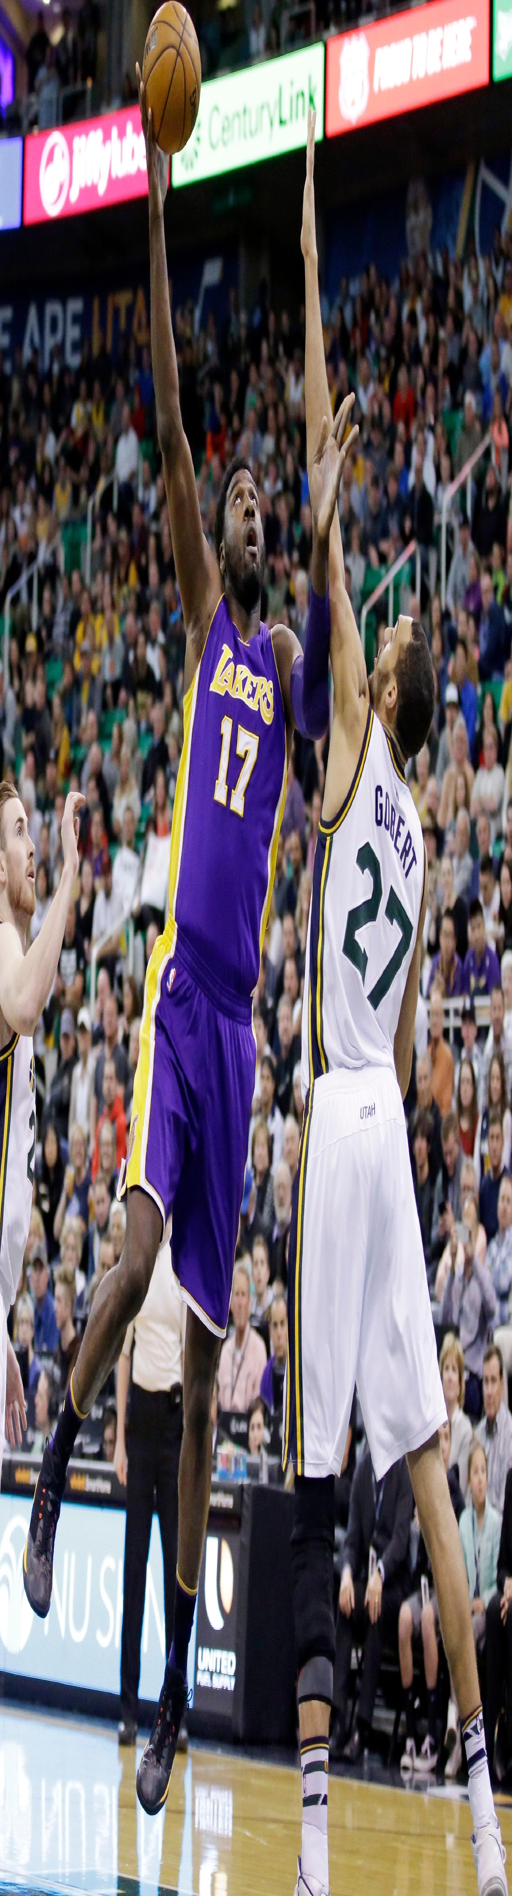
shoots as basketball player defends during the first quarter of a basketball game .